Religious Technology Center

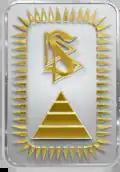
Logo of the Religious Technology Center

The Religious Technology Center (RTC) is an American non-profit corporation that was founded in 1982 by the Church of Scientology to control and oversee the use of all of the trademarks, symbols and texts of Scientology and Dianetics. Although RTC controls their use, those works are owned by another corporation, the Church of Spiritual Technology.